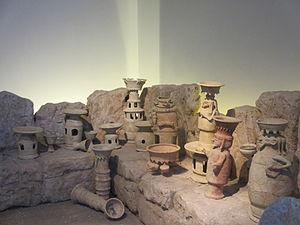
Édom est un petit royaume du Proche-Orient ancien situé au sud de la mer Morte, au sud de la Transjordanie et de la Judée, de part et d’autre de la vallée de l'Arabah. Le terme Édom désigne à la fois un peuple, les Édomites, et une région. Comme les royaumes israélite et moabite voisins, le royaume d'Édom apparaît à l'âge du fer. Il perdure pendant trois siècles, du VIIIᵉ au VIᵉ siècle av. J.-C. environ, durant lesquels il se confronte à ses voisins : Juda au nord-ouest et Moab au nord-est.